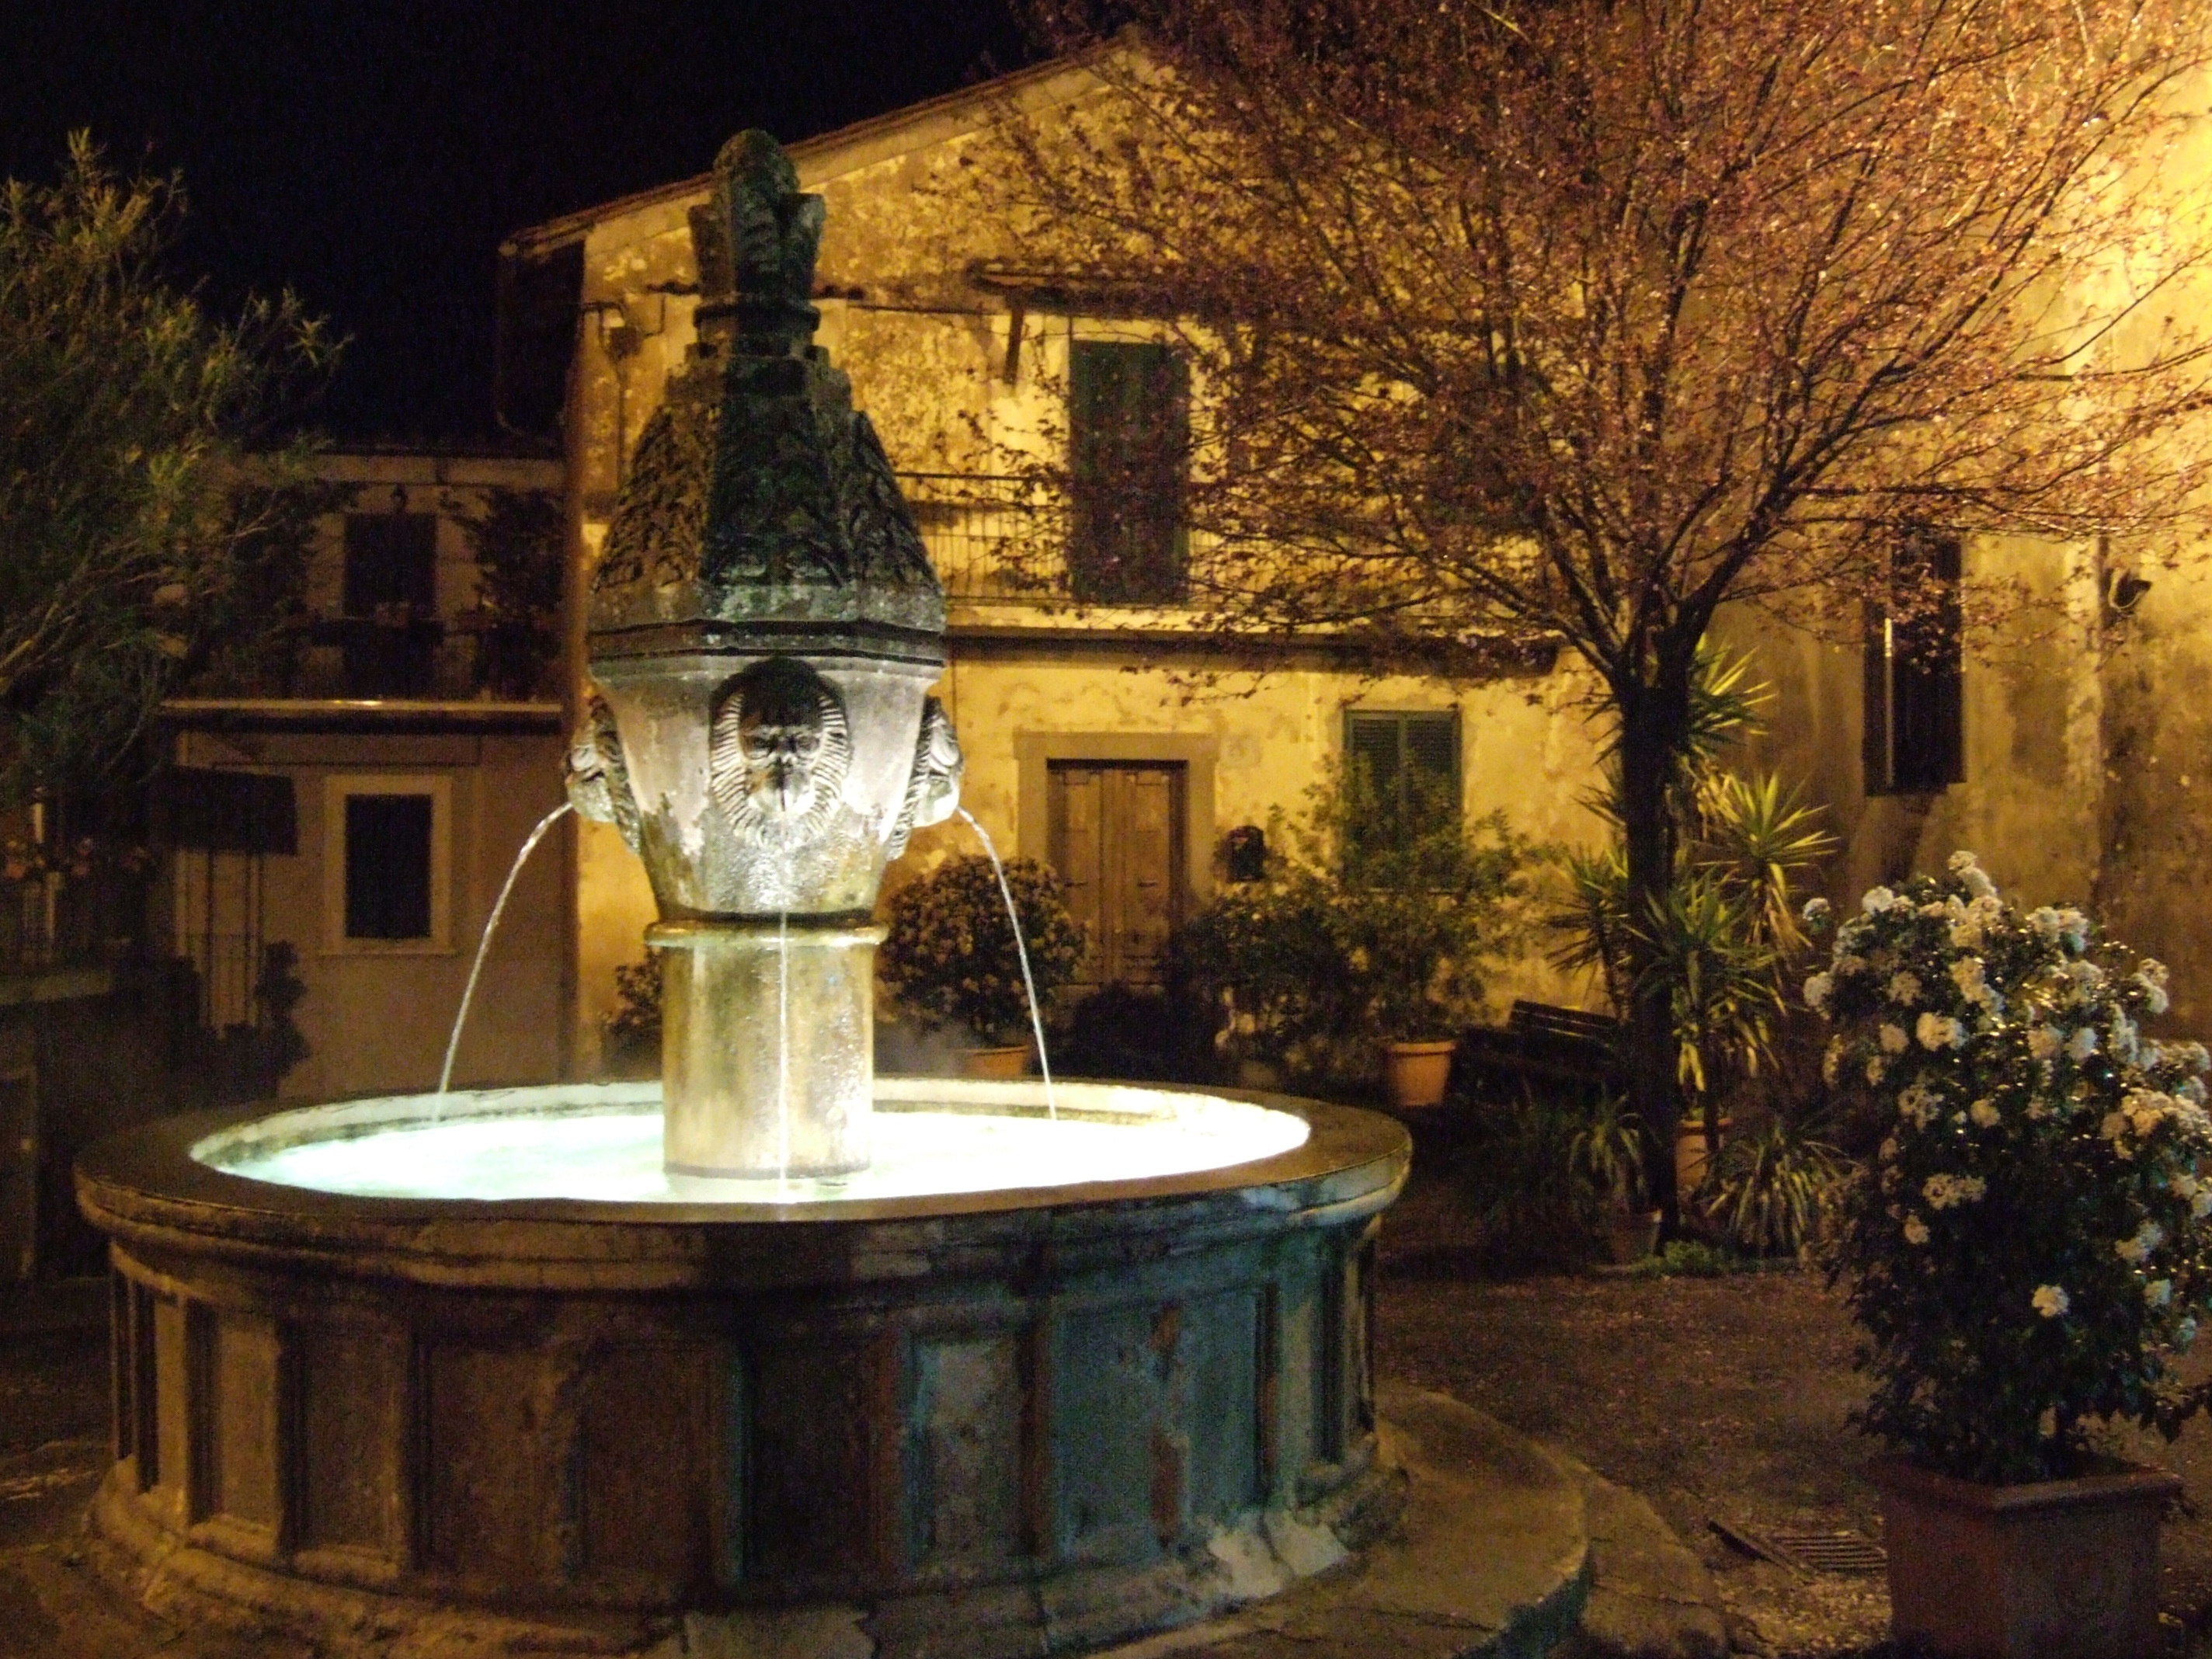
night, mansion, house, home, cottage, chapel, lighting, courtyard, fountain, estate, water feature, fontana, landscape lighting, sutri